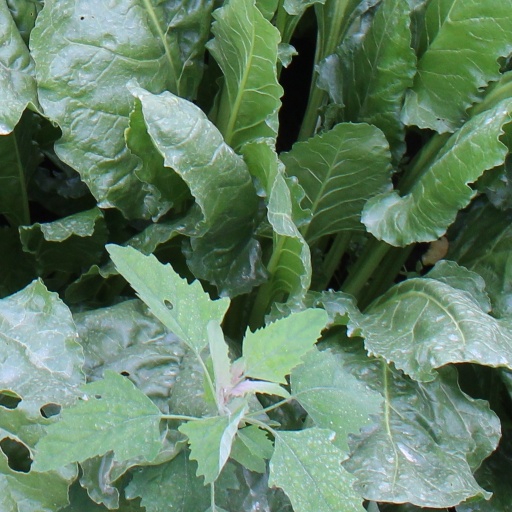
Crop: sugar beet